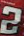
Number: 2